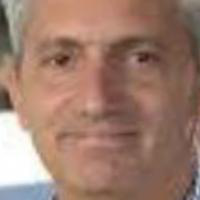
Age group: age 56-65